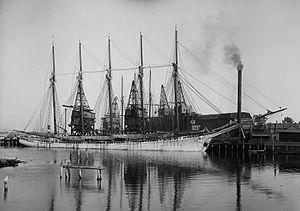
Un cinq-mâts est un navire à voiles doté de cinq mâts, soit d'avant en arrière le mât de misaine, le grand mât avant, le grand mât central, le grand mât arrière et le mât d'artimon.